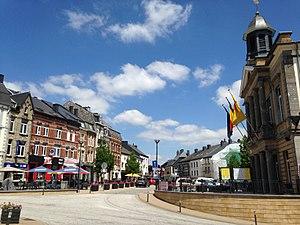
Grand Place à Neufchâteau (Belgique). Lëtzebuergesch: Grand Place zu Neufchâteau (Belsch)
Neufchâteau est une ville francophone de Belgique située en Région wallonne et chef-lieu d'arrondissement dans la province de Luxembourg. Ses habitants sont les Chestrolais.